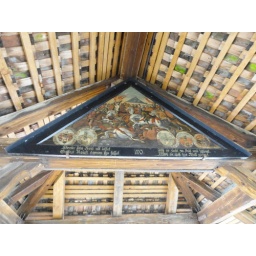
Paintings under the arches of the wooden bridge